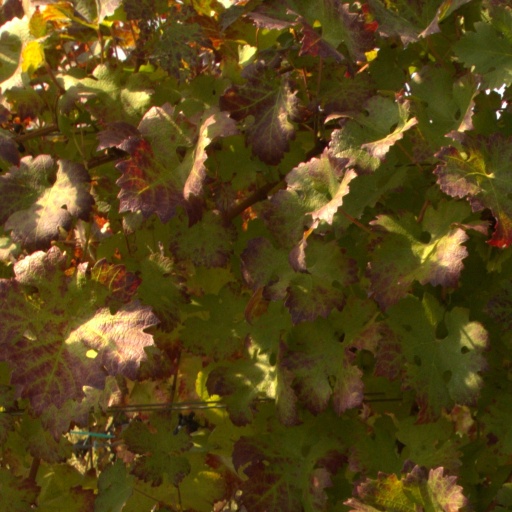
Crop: grape